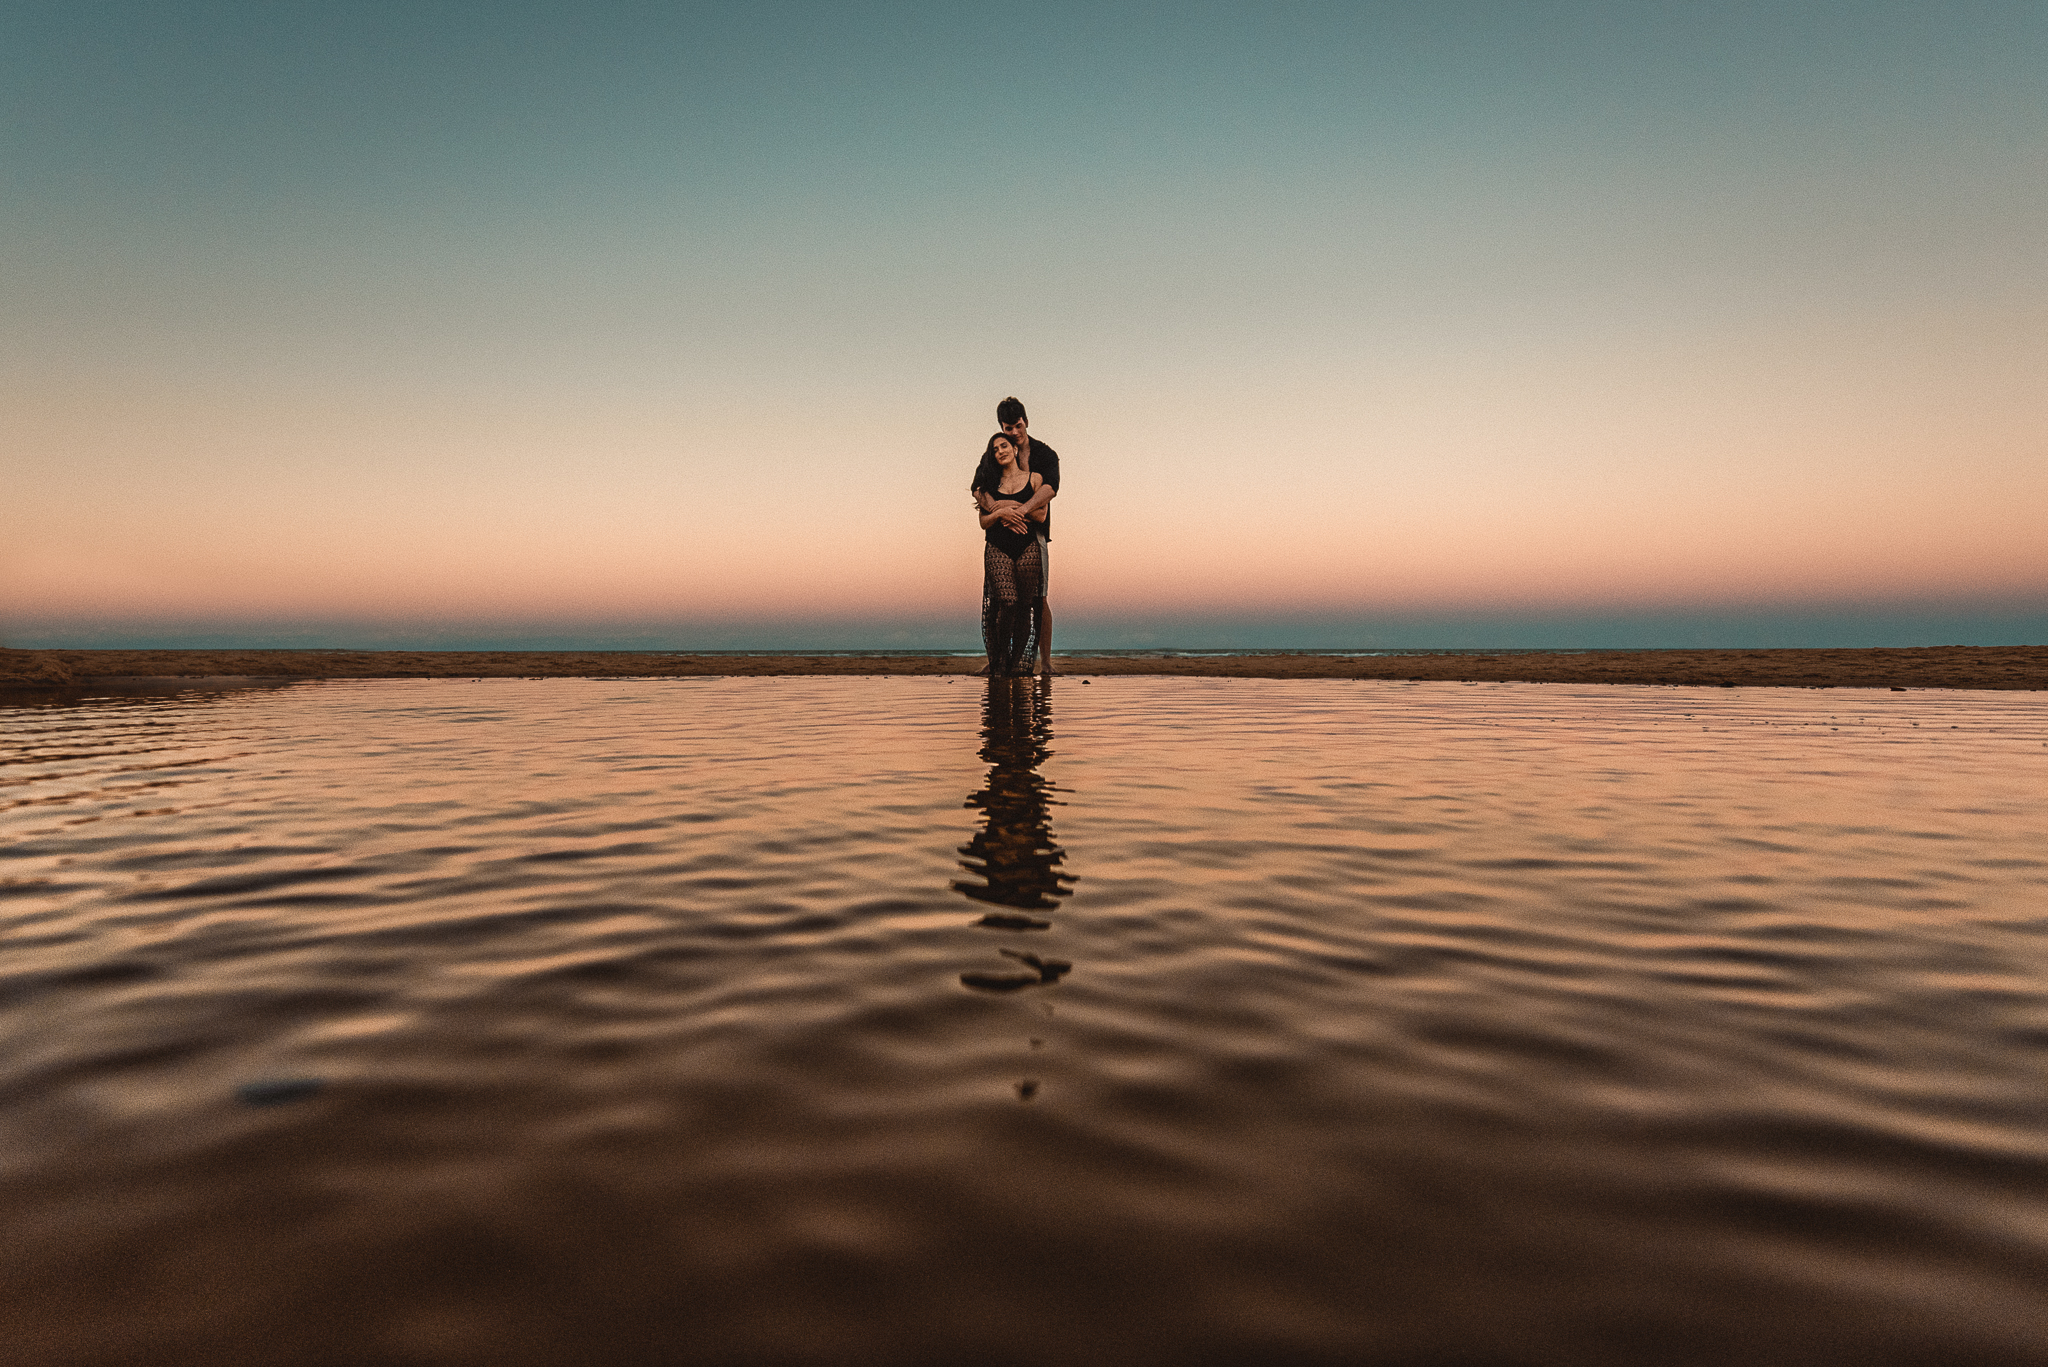
sea, sky, water, horizon, reflection, calm, standing, sunset, ocean, evening, dusk, photography, cloud, fun, summer, lake, vacation, sunlight, sunrise, stock photography, wave, river, leisure, coast, beach, happy, statue, dawn